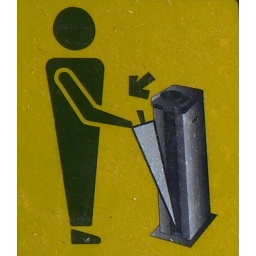
When wet umberellas are wrapped in plastic the floor is kept dry...